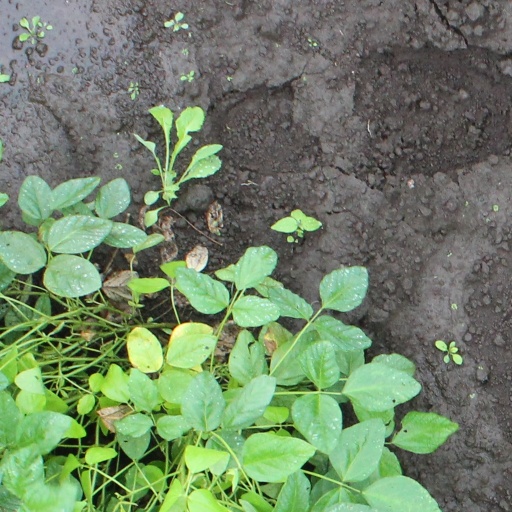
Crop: soybean